Quiz Whizz

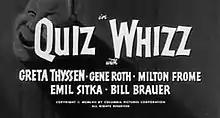

Quiz Whizz is a 1958 short subject directed by Jules White starring American slapstick comedy team The Three Stooges (Moe Howard, Larry Fine and Joe Besser). It is the 183rd entry in the series released by Columbia Pictures starring the comedians, who released 190 shorts for the studio between 1934 and 1959.